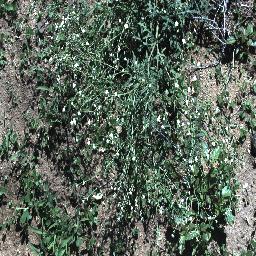
Label: parthenium